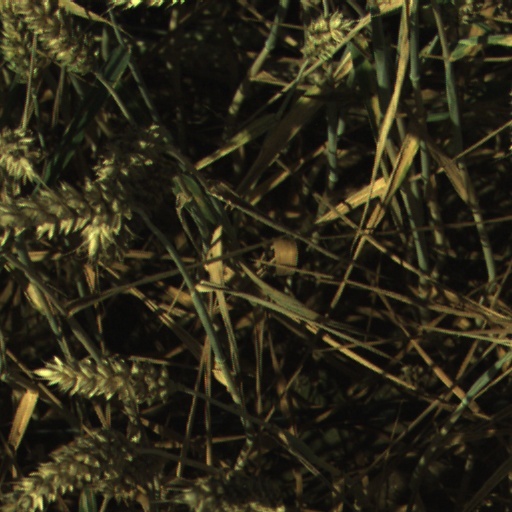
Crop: wheat